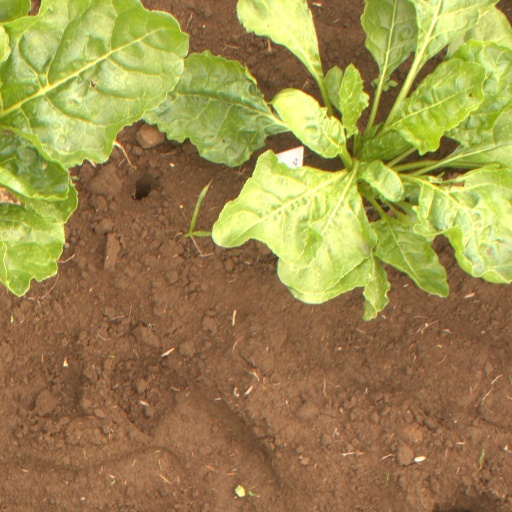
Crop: sugar beet